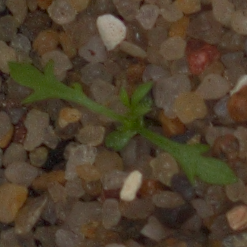
Label: scentless_mayweed